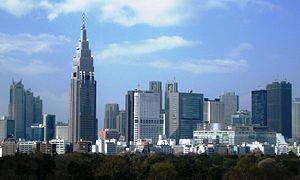
Tokyo est la plus peuplée des 47 préfectures du Japon. Il y a à Tokyo 47 bâtiments et structures d'une hauteur supérieure à 180 m. La plus haute construction de la préfecture est le Tokyo Skytree, tour à treillis de 634 m de haut, achevée en 2012. C'est également la construction la plus élevée au Japon, la plus haute tour du monde et la deuxième plus haute structure autoportante au monde. Le plus haut bâtiment et troisième plus haute construction à Tokyo est la Midtown Tower, de 248 m de haut, achevée en 2007. Le deuxième plus haut bâtiment de la préfecture est celui du siège du gouvernement métropolitain de Tokyo, qui compte 48 étages et fait 243 m de haut. En tout, sur les 25 plus hauts bâtiments et constructions du Japon, 17 se trouvent à Tokyo.
Un panorama urbain est une vue partielle ou totale des immeubles et structures élevés d'une ville. On peut aussi le décrire comme la ligne d'horizon artificielle dessinée par la structure d'ensemble de la ville. On emploie souvent ce terme lorsque la présence de gratte-ciel donne à cette ligne d'horizon un caractère spectaculaire ou fortement reconnaissable.